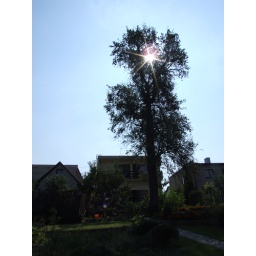
pear tree in the sun with the house in the background